Berkhamsted Castle

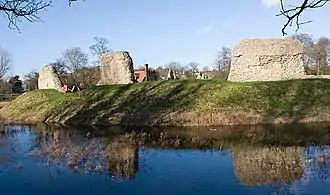
Exterior walls, seen across the moat

Berkhamsted Castle is a Norman motte-and-bailey castle in Berkhamsted, Hertfordshire. The castle was built to obtain control of a key route between London and the Midlands during the Norman conquest of England in the 11th century. Robert of Mortain, William the Conqueror's half brother, was probably responsible for managing its construction, after which he became the castle's owner. The castle was surrounded by protective earthworks and a deer park for hunting. The castle became a new administrative centre of the former Anglo-Saxon settlement of Berkhamsted. Subsequent kings granted the castle to their chancellors. The castle was substantially expanded in the mid-12th century, probably by Thomas Becket.